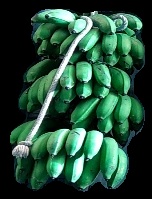
Variety: rasbale
Grade: grade2